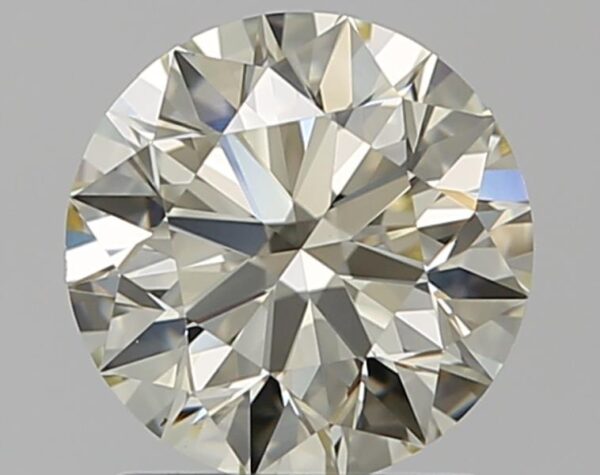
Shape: round
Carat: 1.2
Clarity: VS1
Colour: N
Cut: EX
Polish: EX
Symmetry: EX
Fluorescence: M
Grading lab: GIA
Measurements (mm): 6.76 x 6.79 x 4.23